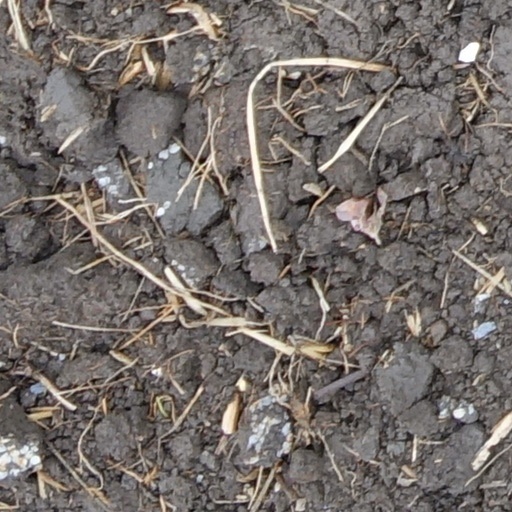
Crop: wheat